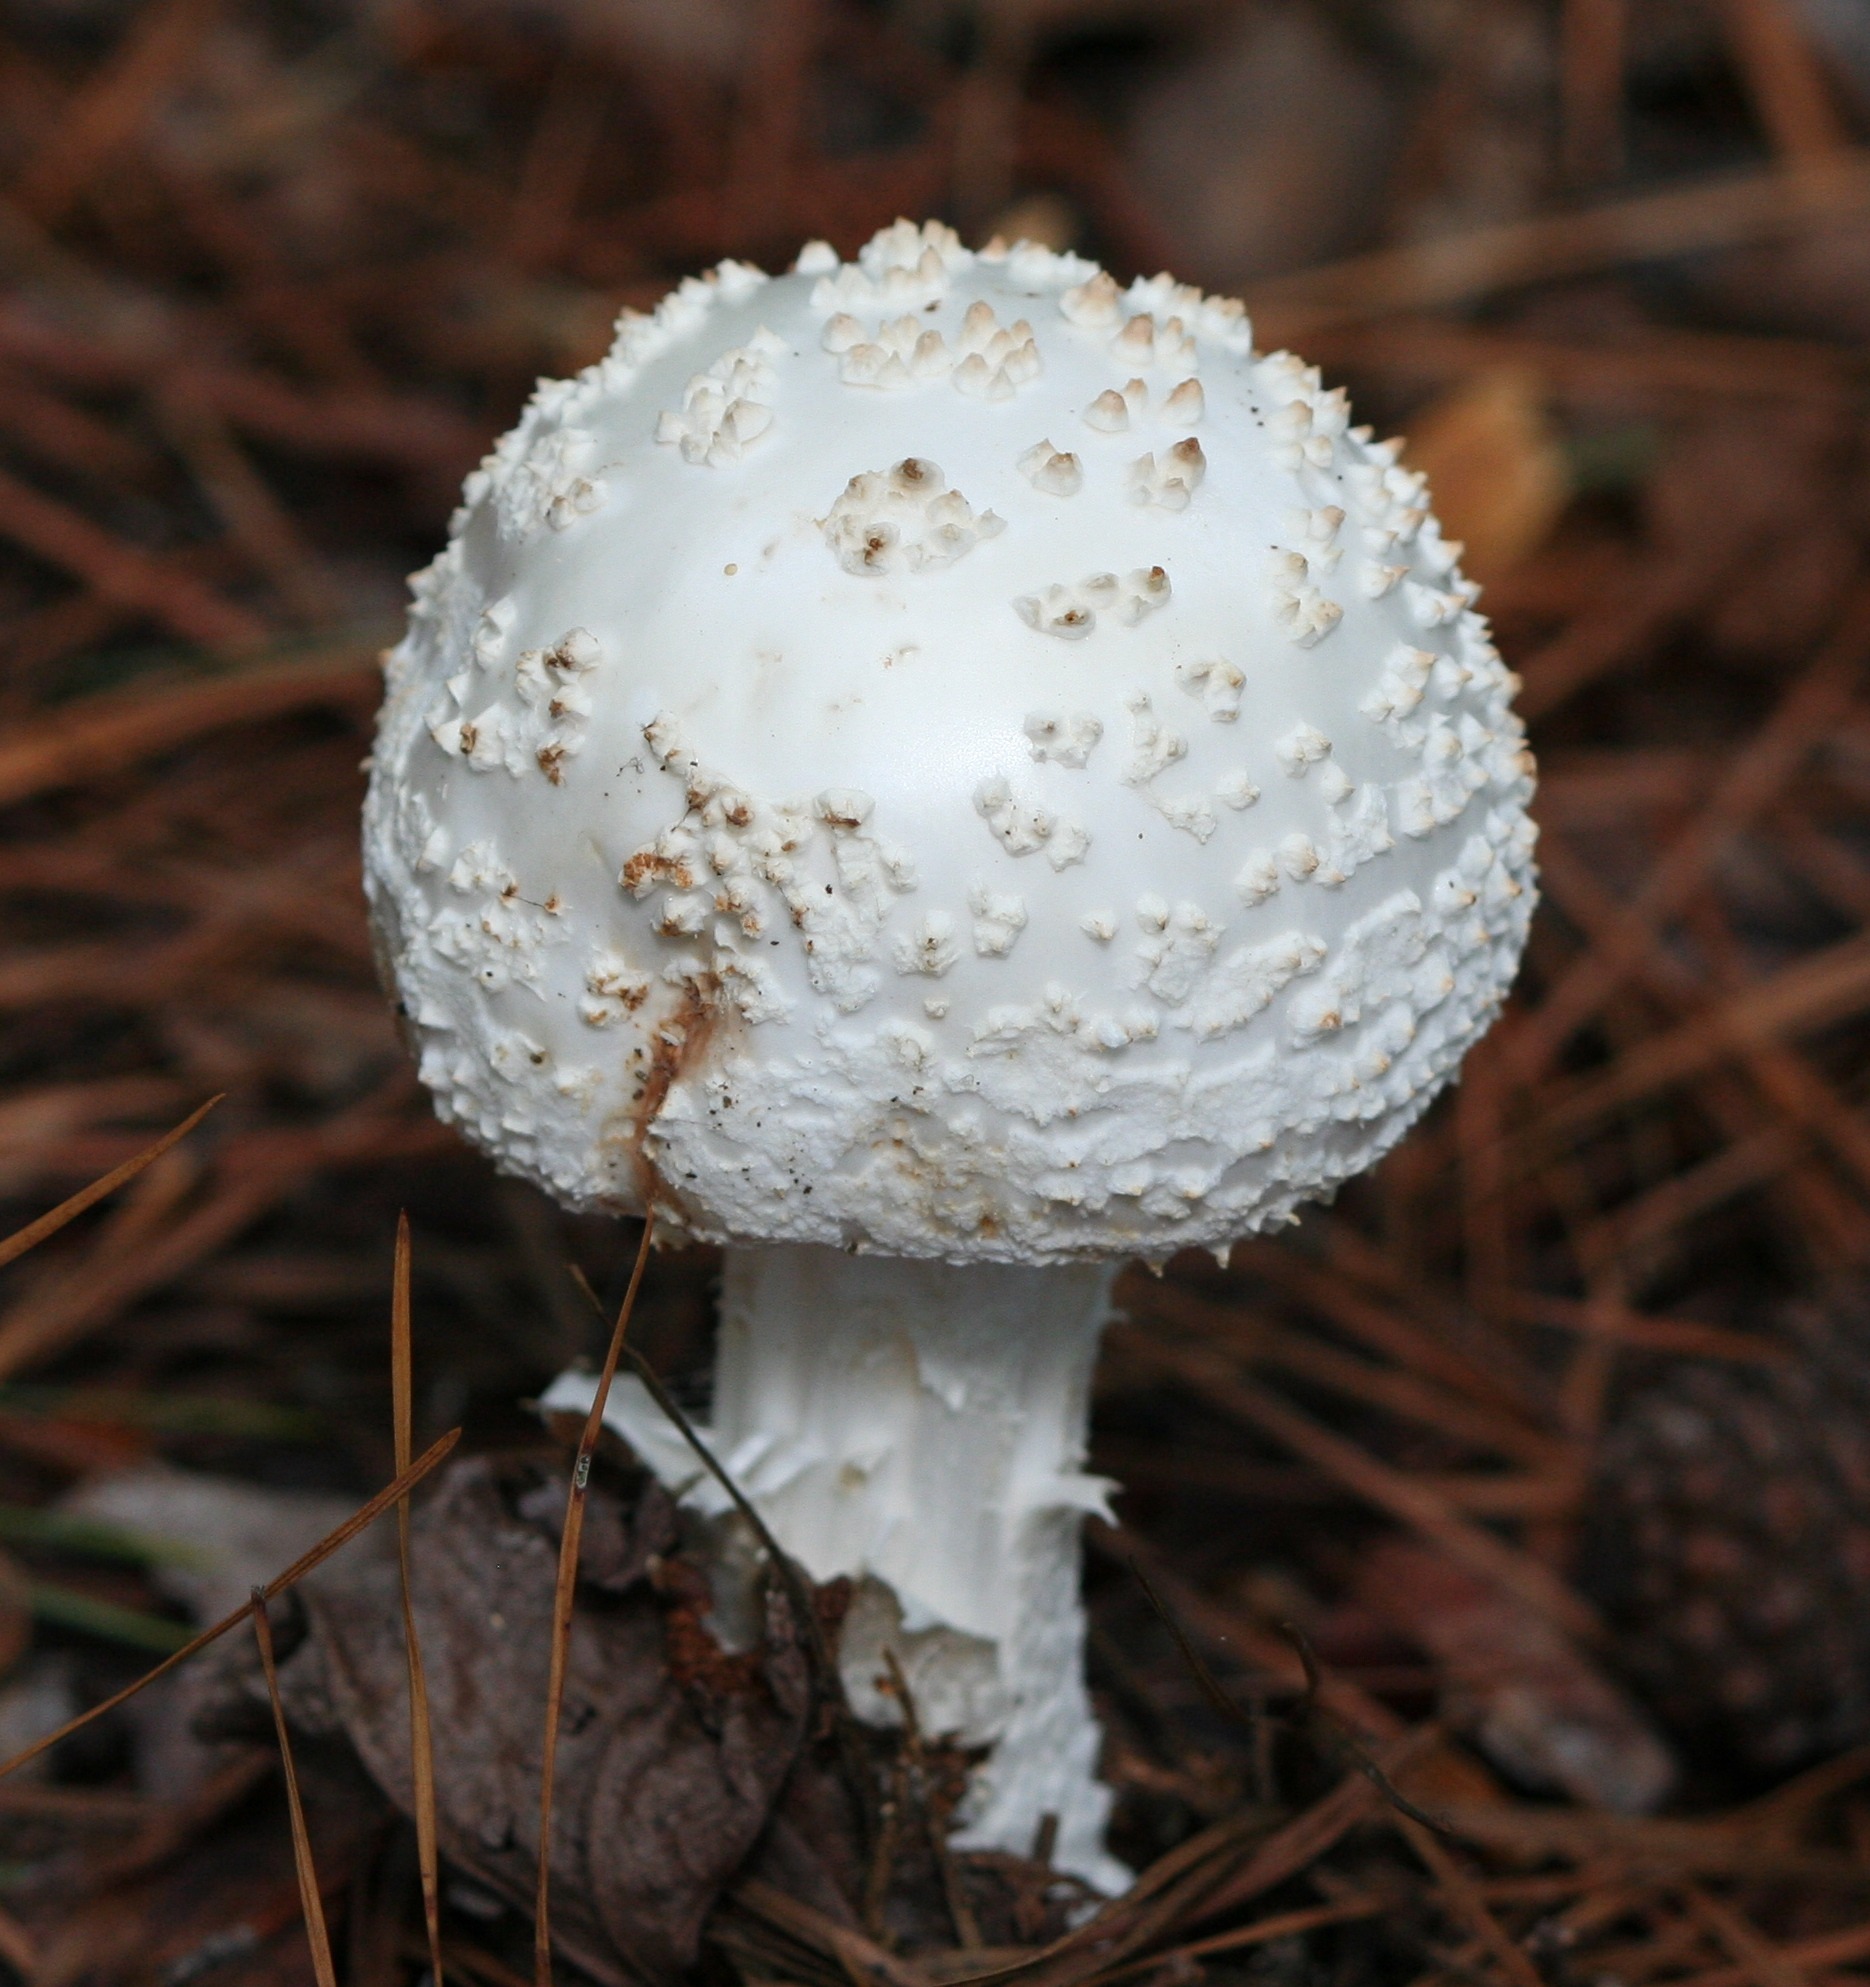
growth, wood, ground, stem, flower, summer, wild, environment, rural, food, harvest, cooking, natural, fresh, brown, soil, mushroom, toadstool, agriculture, flora, childhood, season, life, close up, coconut, fairy tale, fungus, fungi, stems, cap, wooden, seasonal, toxic, poison, raw, wonderland, fantasy, imagination, agaric, bolete, magical, fairy, edible, organic, cultivated, agaricus, macro photography, matsutake, sprouts, oyster mushroom, shitake, edible mushroom, shiitake, medicinal mushroom, agaricomycetes, agaricaceae, champignon mushroom, penny bun, amanita muscaria var alba